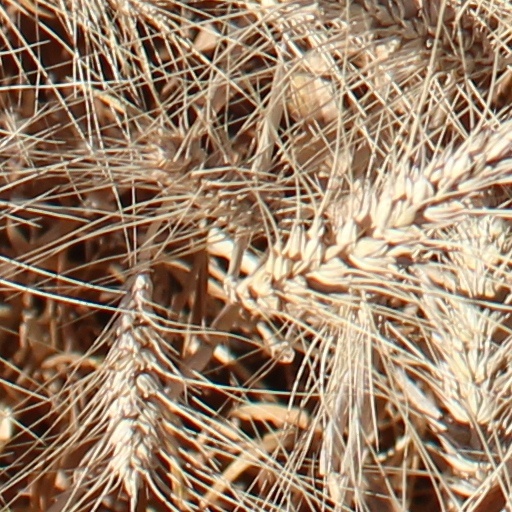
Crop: wheat